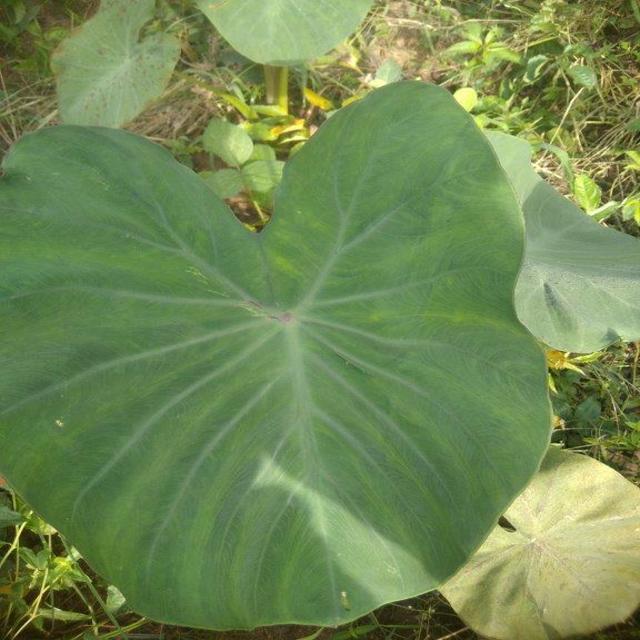
Label: Healthy